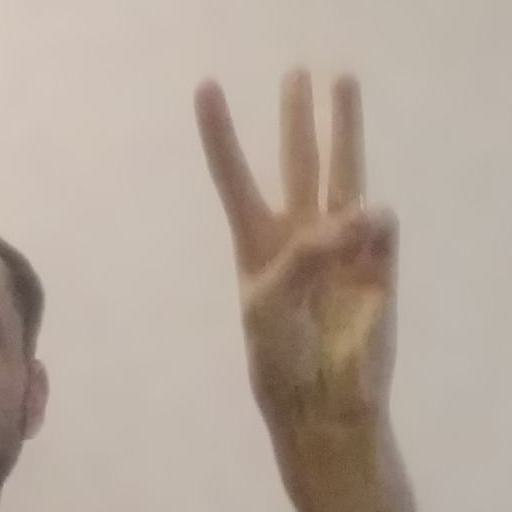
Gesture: three